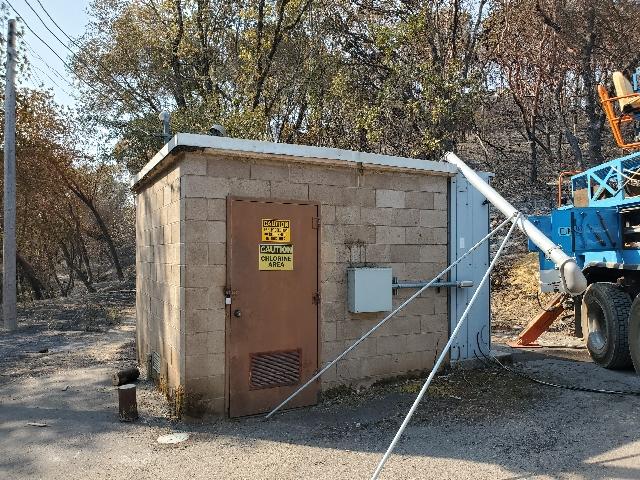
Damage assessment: no_damage